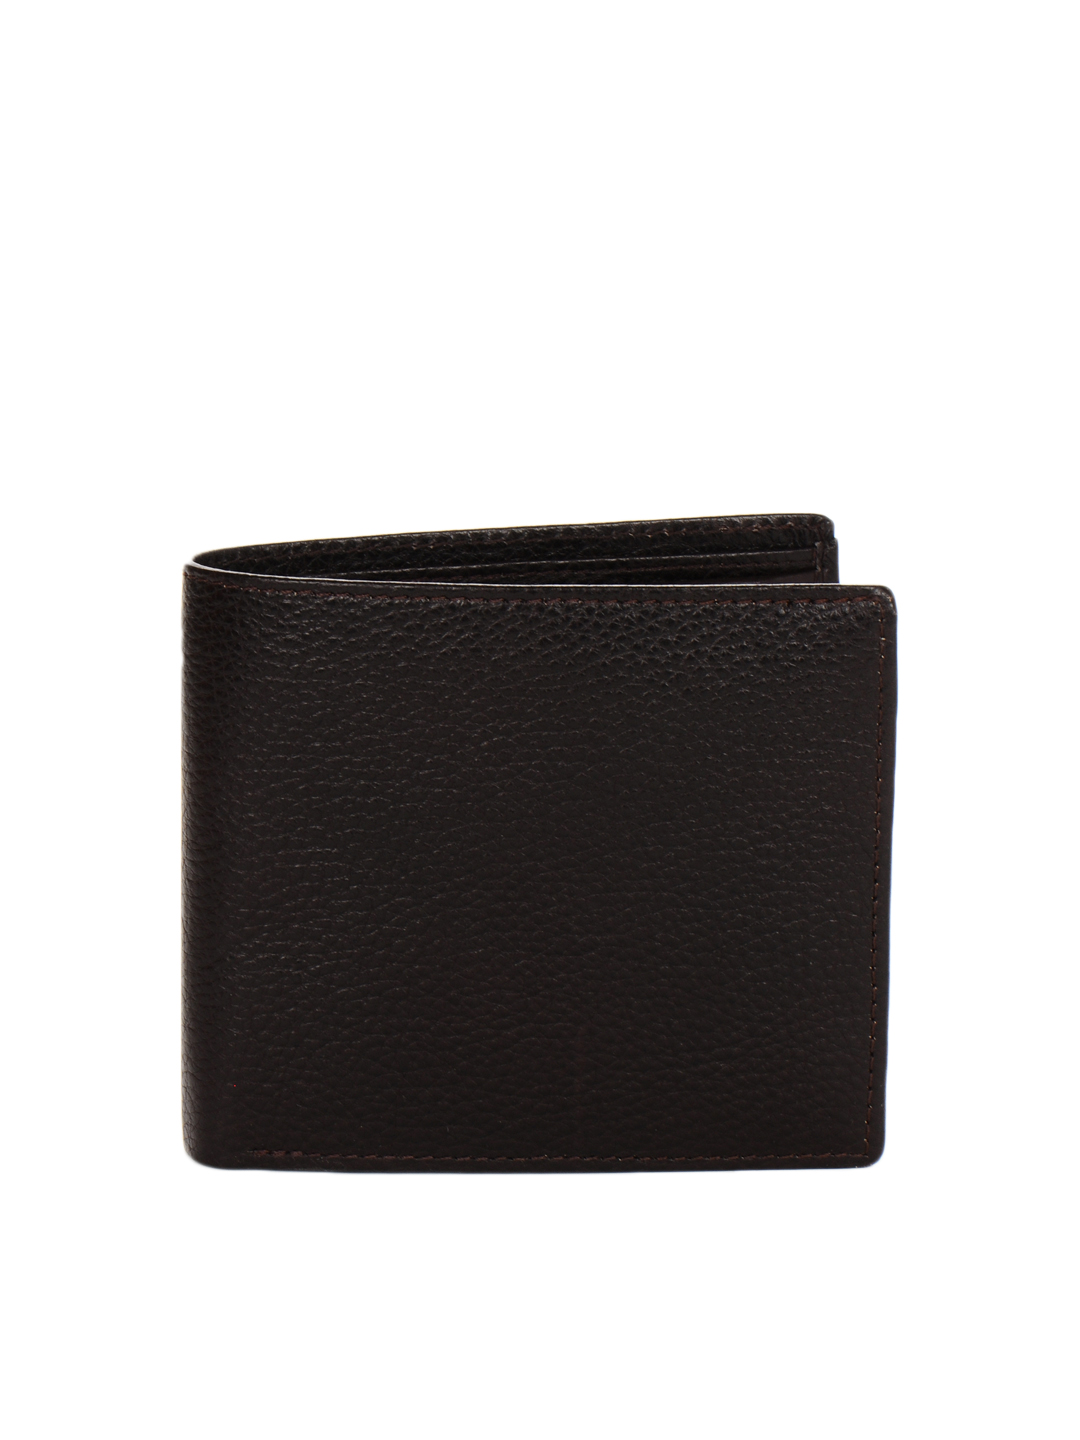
Cabarelli Men Brown Wallet
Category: Accessories / Wallets / Wallets
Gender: Men
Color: Brown
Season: Summer 2012
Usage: Casual